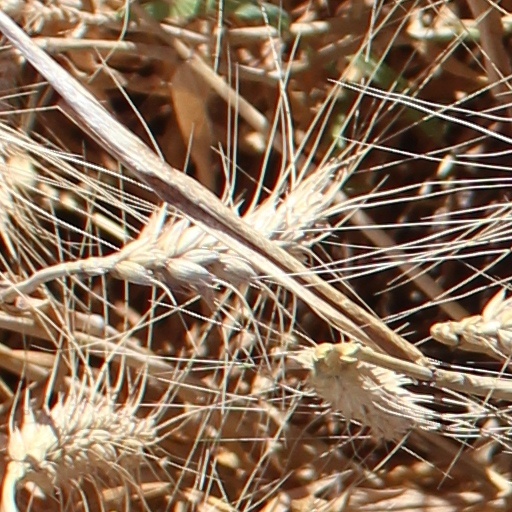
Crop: wheat